Ejnar Hertzsprung

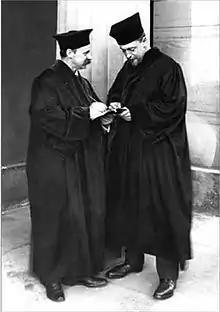
Hertzsprung (right) and Karl Schwarzschild in front of the Göttingen Observatory building (1909)

Ejnar Hertzsprung (8 October 1873 – 21 October 1967) was a Danish chemist and astronomer. He is best remembered for his role in developing the Hertzsprung-Russell diagram of stars.